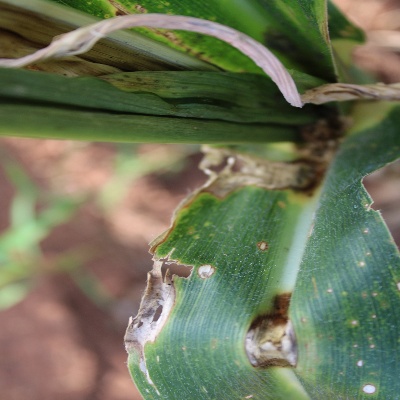
Crop: Maize
Condition: leaf blight